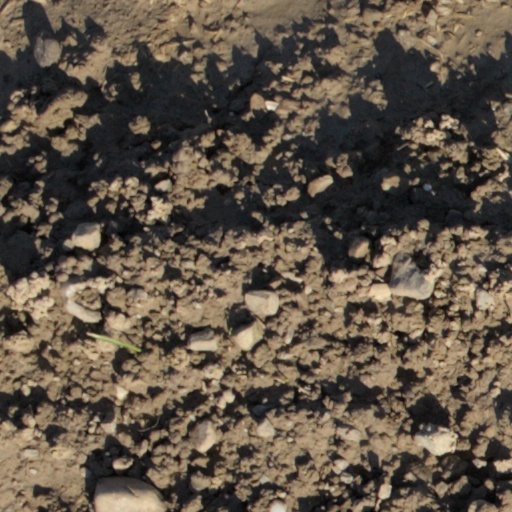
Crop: wheat